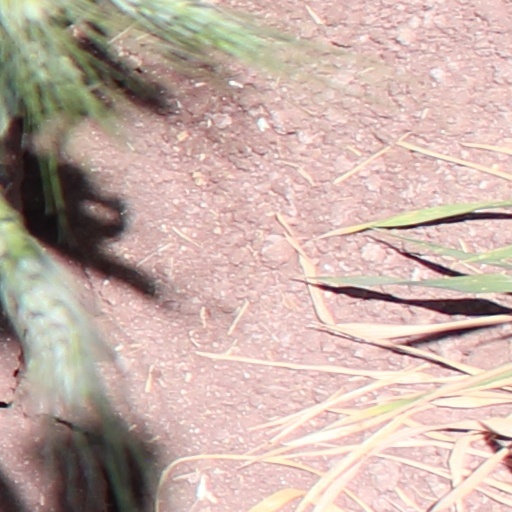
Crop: wheat